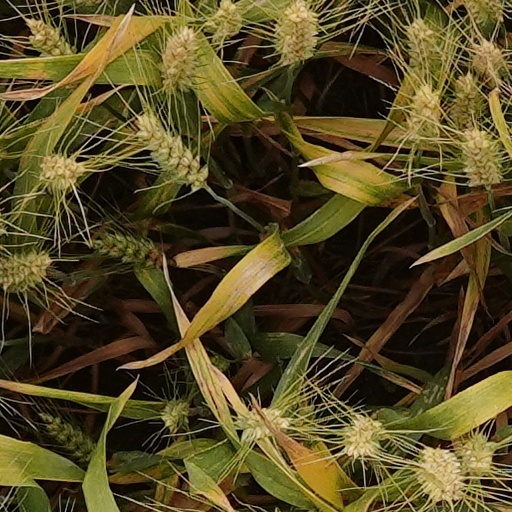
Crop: wheat